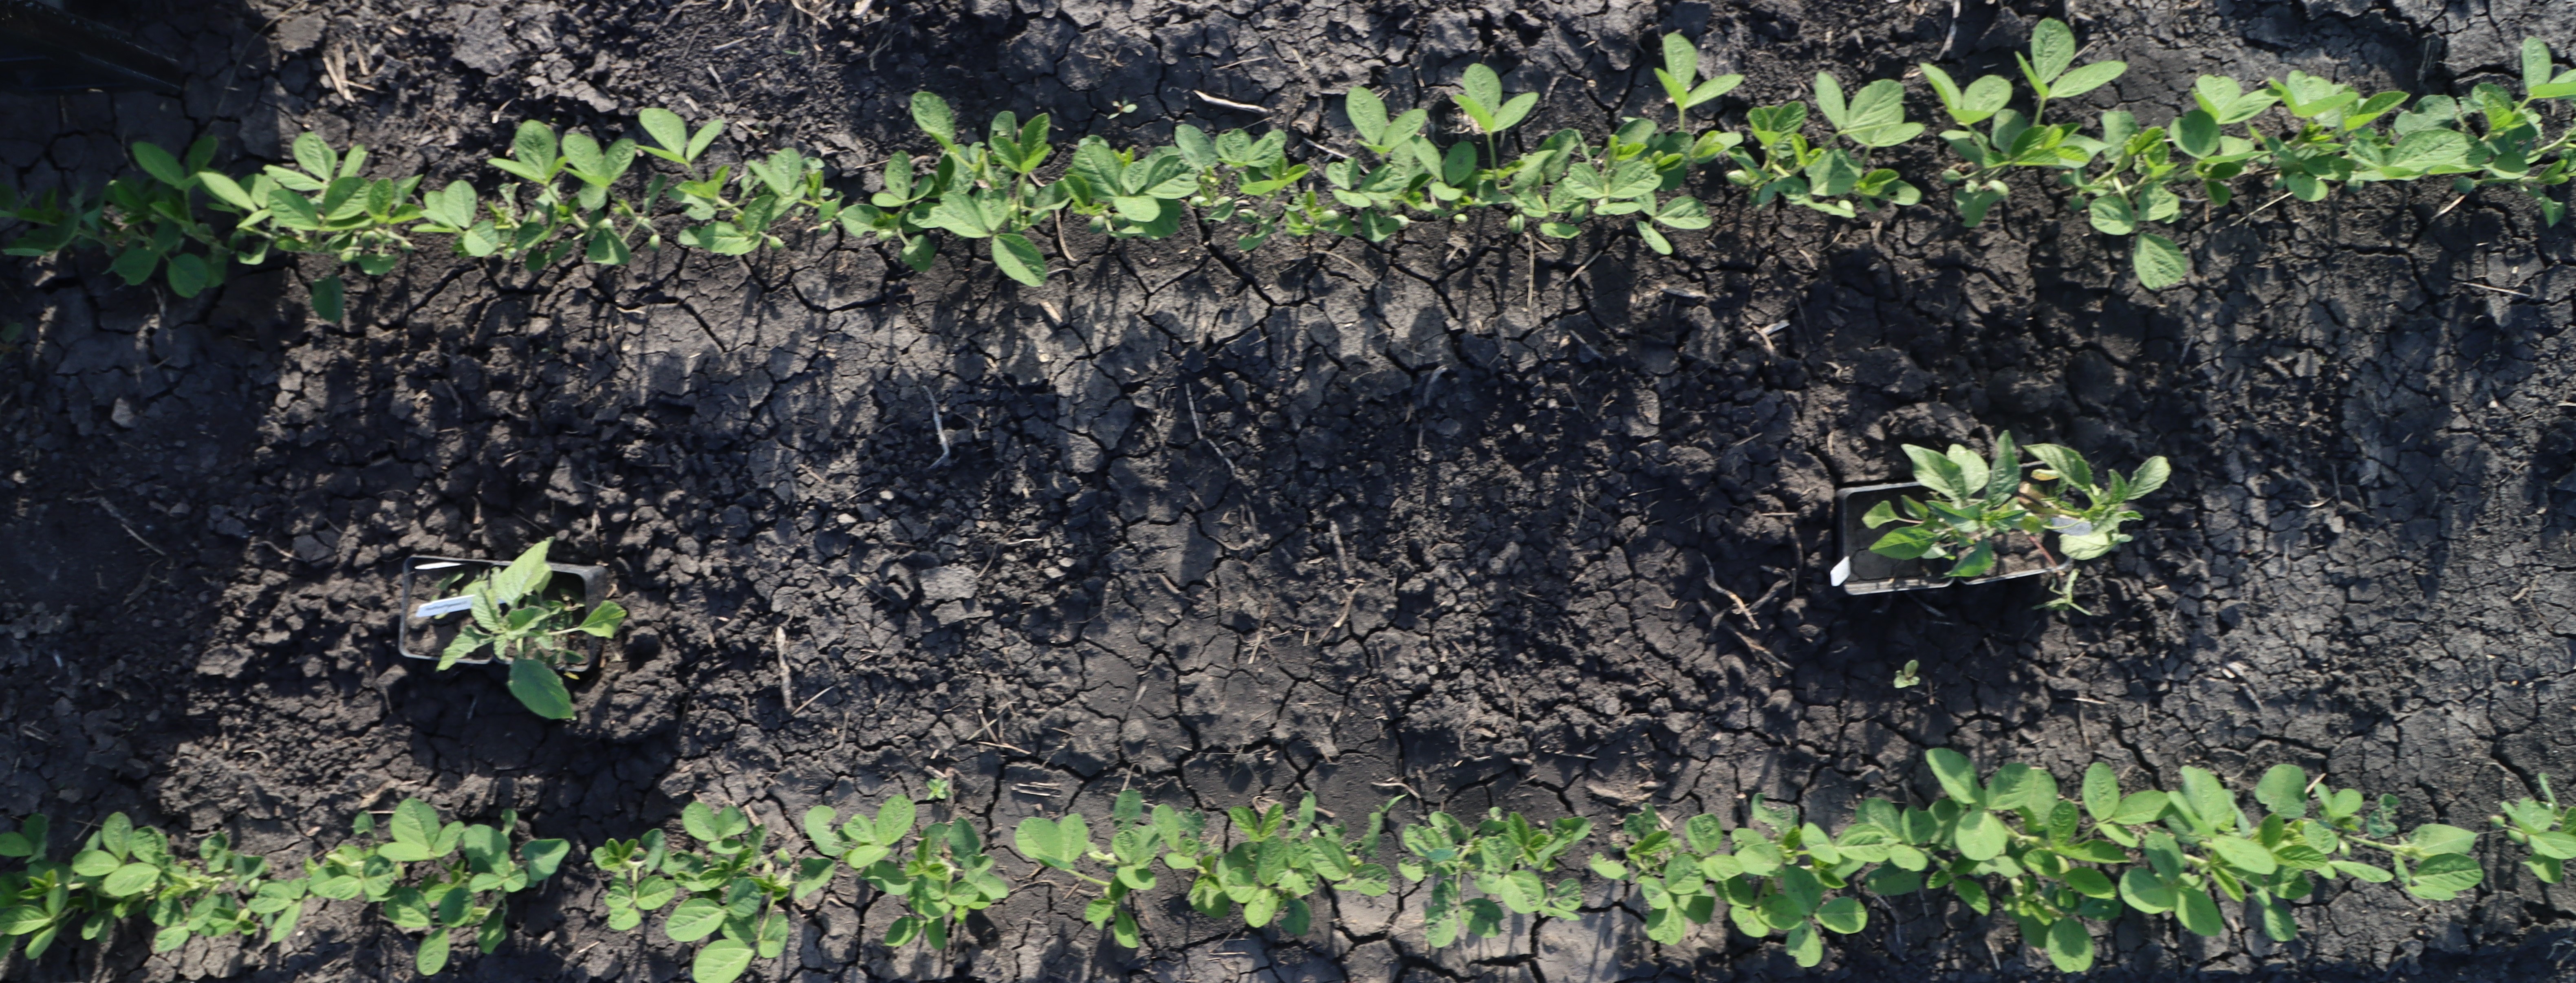
Crop: Soybean
Objects: Redroot Pigweed, Waterhemp, Waterhemp, Soybean, Soybean, Soybean, Soybean, Soybean, Soybean, Soybean, Soybean, Soybean, Soybean, Soybean, Soybean, Soybean, Soybean, Soybean, Soybean, Soybean, Soybean, Soybean, Soybean, Soybean, Soybean, Soybean, Soybean, Soybean, Soybean, Soybean, Soybean, Soybean, Soybean, Soybean